Welcome to Collinwood

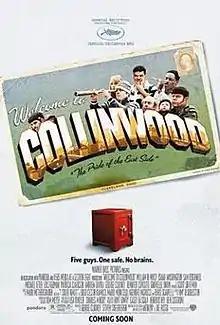
Theatrical release poster

Welcome to Collinwood is a 2002 American caper comedy film written and directed by Anthony and Joe Russo and starring William H. Macy, Isaiah Washington, Sam Rockwell, Michael Jeter, Luis Guzmán, Patricia Clarkson, Andrew Davoli, George Clooney, Jennifer Esposito, and Gabrielle Union. It is a remake of the Oscar-nominated 1958 Italian film "Big Deal on Madonna Street (I soliti ignoti") by Mario Monicelli. The screenplay concerns a group of small-time thieves and misfits from the Collinwood neighborhood of Cleveland, who attempt to carry out a major theft from a jeweller's apartment safe.